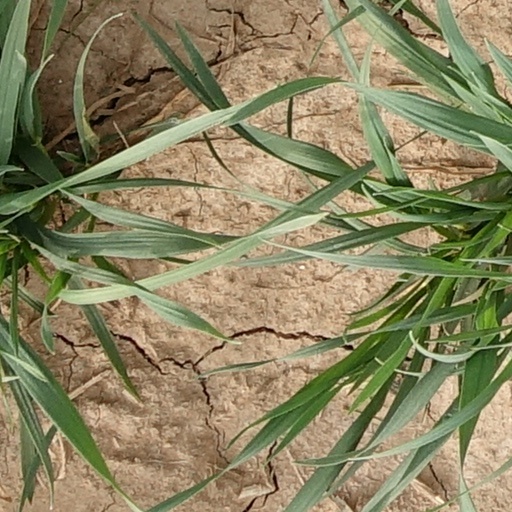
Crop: wheat